Lucretia (Rembrandt, 1666)

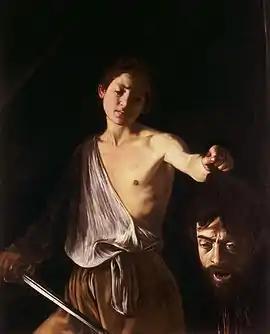
Caravaggio, "David with the Head of Goliath"

Rembrandt painted another depiction of "Lucretia" in 1664, now in the National Gallery of Art. It follows the iconographic tradition which shows Lucretia clutching the dagger before she stabbed herself. Rembrandt was known to have used family and friends as models for his paintings; the 1664 Lucretia is in the likeness of his daughter-in-law "Magdalena Van Loo".